Milorad Vujičić

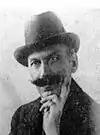
Image of Vujičić taken from the Digital Library of Slovenia

Milorad Vujičić (1 February 186929 April 1936) was a Serbian lawyer and politician who served as minister in various portfolios of the Kingdom of Yugoslavia.